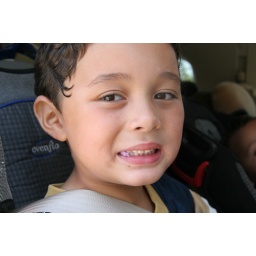
Jacob in the car ready to go home to Melbourne Beach!